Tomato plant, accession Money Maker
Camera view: horizontal (90 deg, fisheye); turntable rotation: 240 degrees
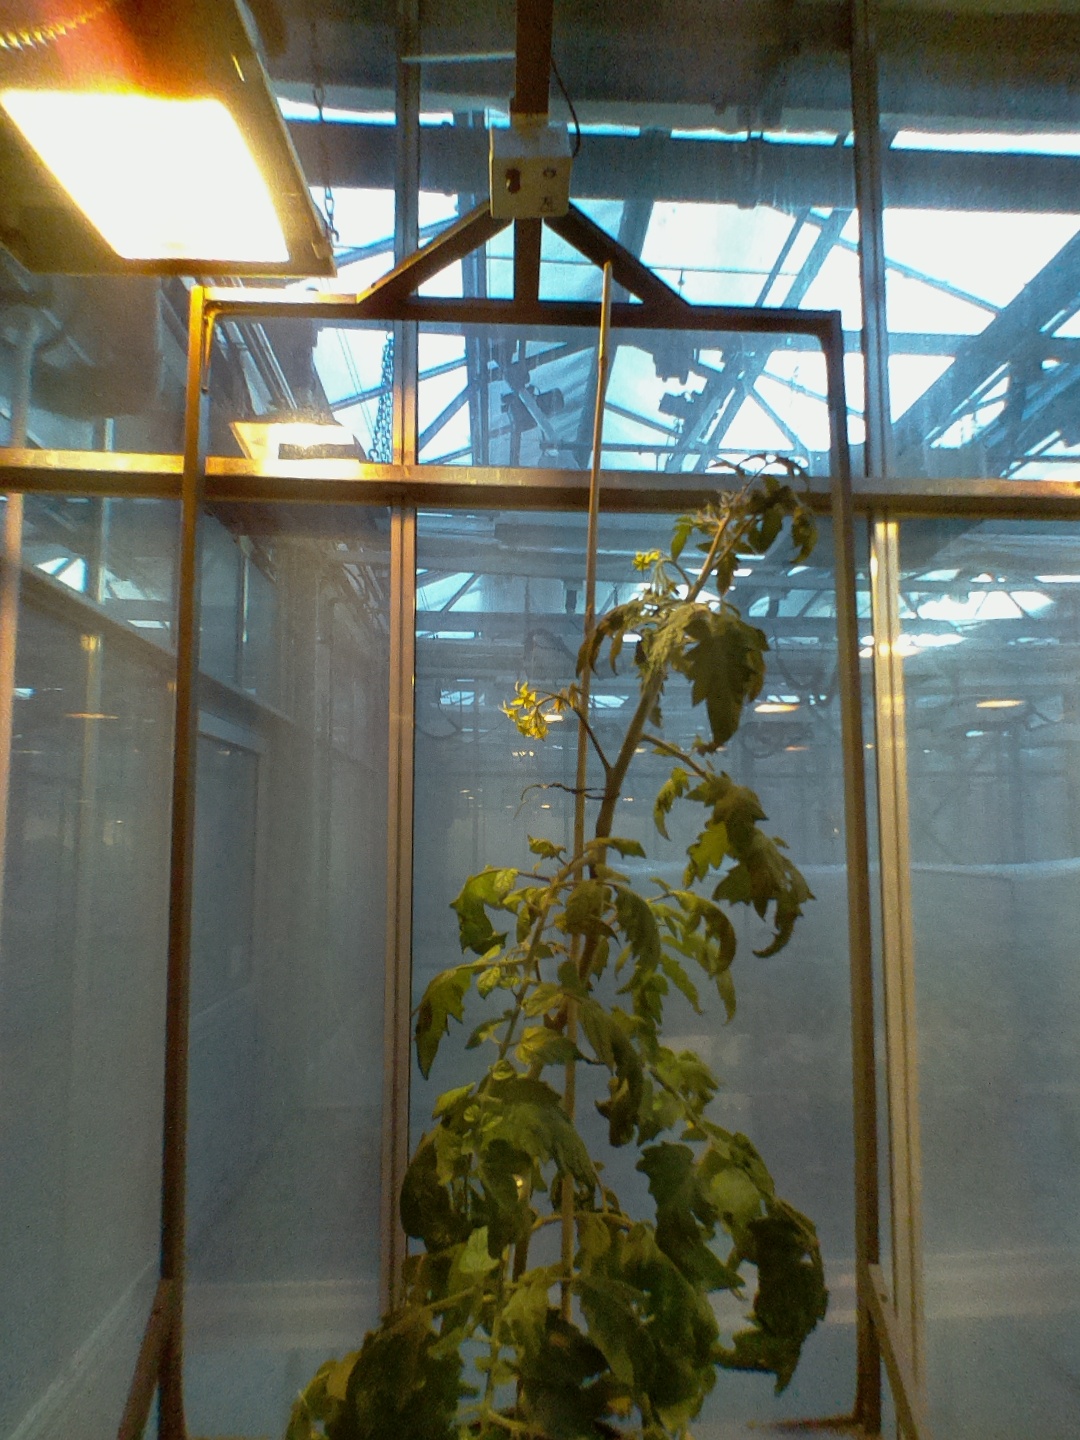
BBCH growth stage 68: Full flowering, 80%-90% of flowers open, more petals falling